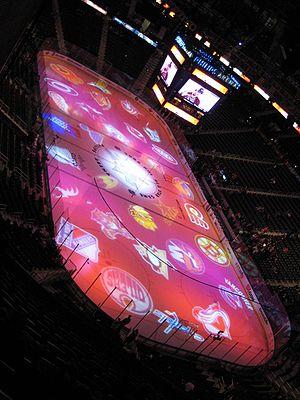
Le 56ᵉ Match des étoiles de la Ligue nationale de hockey a eu lieu en 2008. Le match a été présenté dans la patinoire de la Philips Arena, située dans la ville d'Atlanta de l'État de la Géorgie aux États-Unis le 27 janvier 2008. Le Concours d'habiletés et le match des jeunes Étoiles s'est déroulé la veille le 26 janvier.
La State Farm Arena est une salle omnisports située dans le centre-ville d'Atlanta en Géorgie.
La saison 2007-2008 constitue la huitième saison pour les Thrashers d'Atlanta dans la Ligue nationale de hockey. L'équipe est également l'hôte du 56e Match des étoiles de la Ligue nationale de hockey durant cette saison.